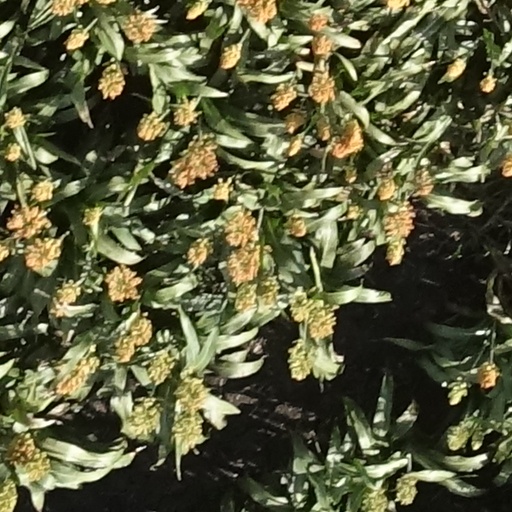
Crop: sorghum